Bereshit (parashah)

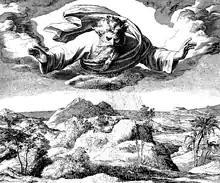
"The Third Day of Creation" (woodcut by Julius Schnorr von Carolsfeld from the 1860 "Die Bibel in Bildern")

Rav Judah taught that when God created the world, it went on expanding like two unraveling balls of thread, until God rebuked it and brought it to a standstill, as Job 26:21 says, "The pillars of heaven were trembling, but they became astonished at His rebuke." Similarly, Resh Lakish taught that the words "I am God Almighty" ("El Shaddai") in Genesis 35:11 mean, "I am He Who said to the world: ‘Enough!'" ("Dai"). Resh Lakish taught that when God created the sea, it went on expanding, until God rebuked it and caused it to dry up, as Nahum 1:4 says, "He rebukes the sea and makes it dry, and dries up all the rivers."